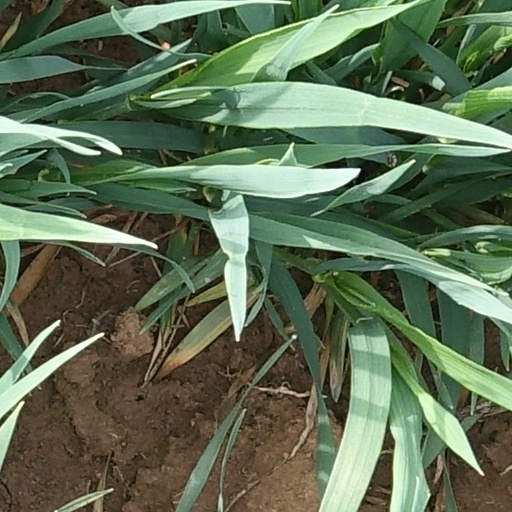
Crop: wheat